Victor Scheppers

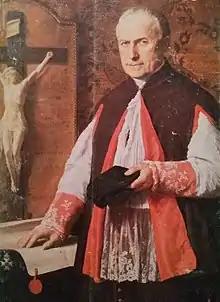
Victor Scheppers

Msgr. Victor Scheppers (25 April 1802 in Mechelen – 7 March 1877 in Mechelen) was the founder of the Brothers of Mercy of Mechelen and the Scheppersinstituut Mechelen. He was declared "venerable" by the Roman Catholic Church in March 1987. His feast day is 7 March, the date of his death.